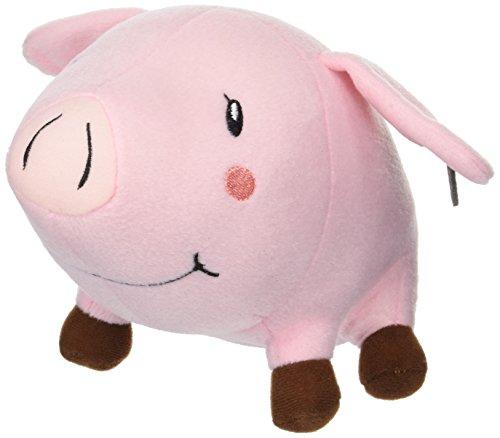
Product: Great Eastern Entertainment The Seven Deadly Sins - Hawk Collectible Plush Toy, 5"
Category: Toys & Games | Stuffed Animals & Plush Toys | Plush Figures
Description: Official the seven deadly sins merchandise.
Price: $16.95
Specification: ProductDimensions:5x4x5inches|ItemWeight:4.3ounces|ShippingWeight:4.5ounces(Viewshippingratesandpolicies)|DomesticShipping:ItemcanbeshippedwithinU.S.|InternationalShipping:ThisitemcanbeshippedtoselectcountriesoutsideoftheU.S.LearnMore|ASIN:B0748SC38Y|Itemmodelnumber:GE52230|Manufacturerrecommendedage:15yearsandup